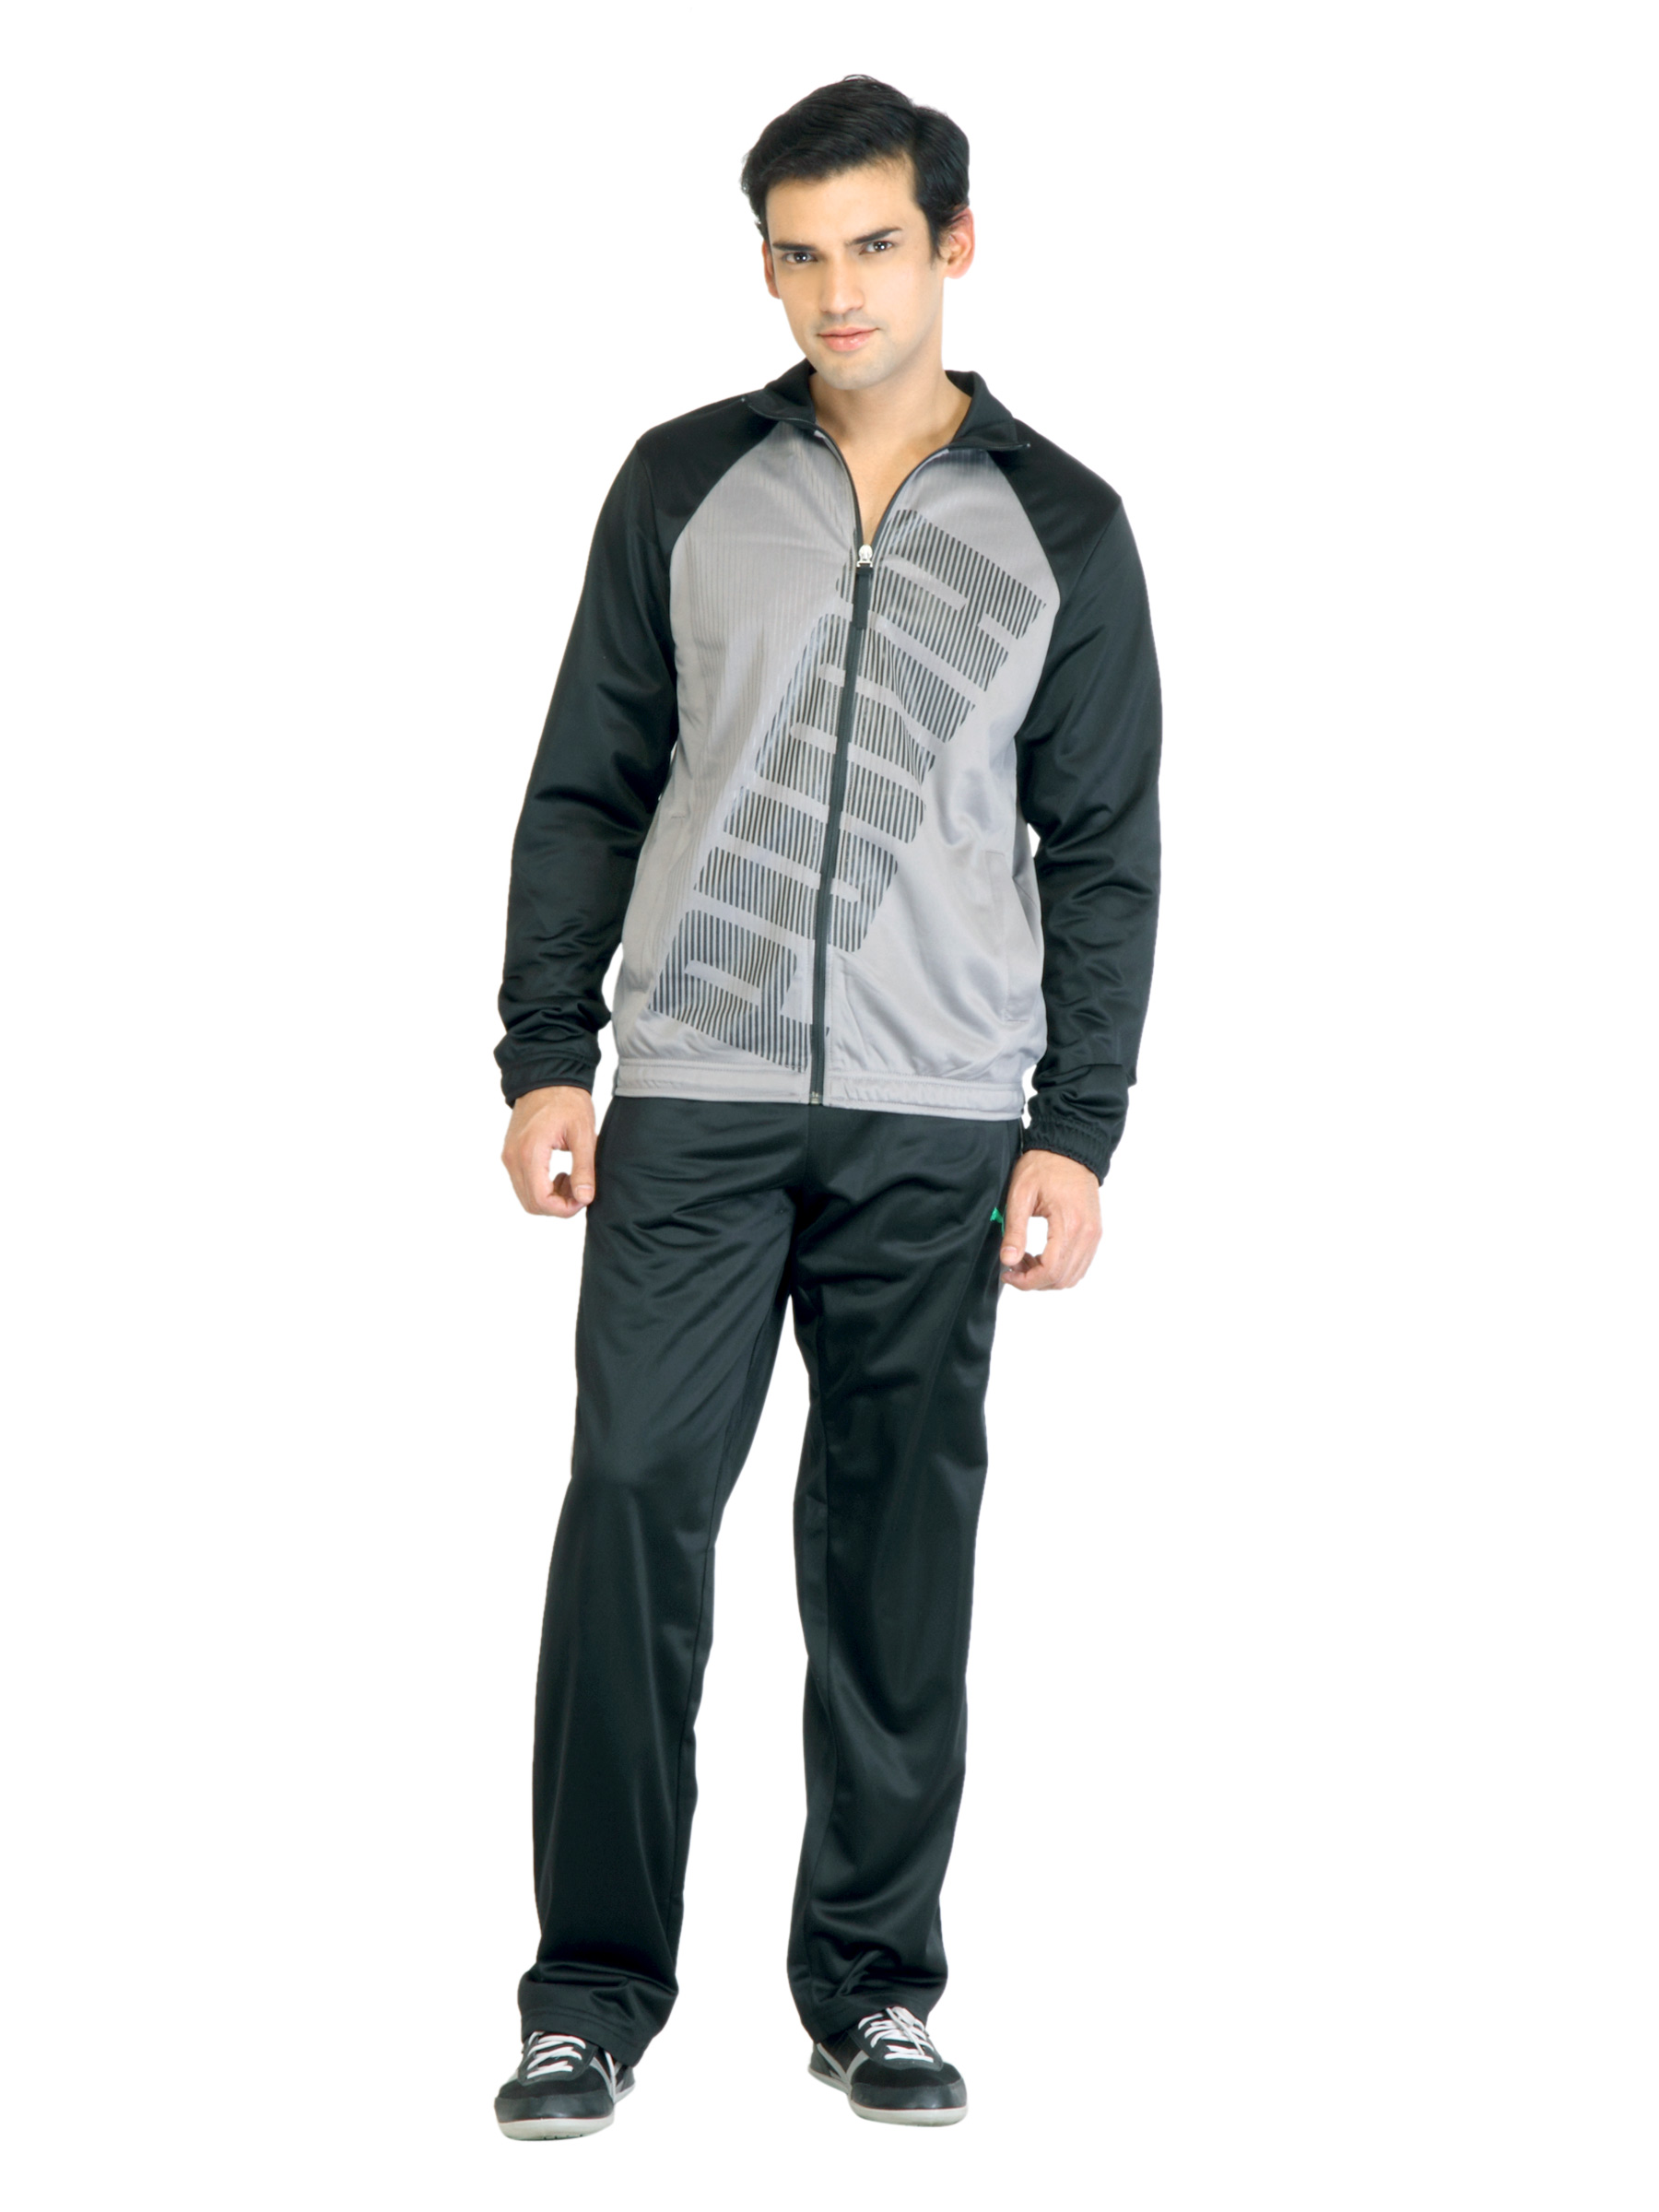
Puma Men Tricot Graphic Grey Tracksuit
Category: Apparel / Bottomwear / Tracksuits
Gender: Men
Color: Grey
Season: Fall 2011
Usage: Sports